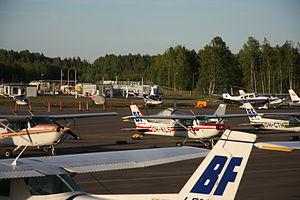
L'aéroport d'Helsinki-Malmi est un aéroport dans la section Malmin lentokenttä du quartier de Malmi, situé à environ 10 km au nord-est du centre d'Helsinki en Finlande. Jusque 1952, c'était le principal terrain d'aviation d'Helsinki. Désormais, il est utilisé par l'aviation générale.